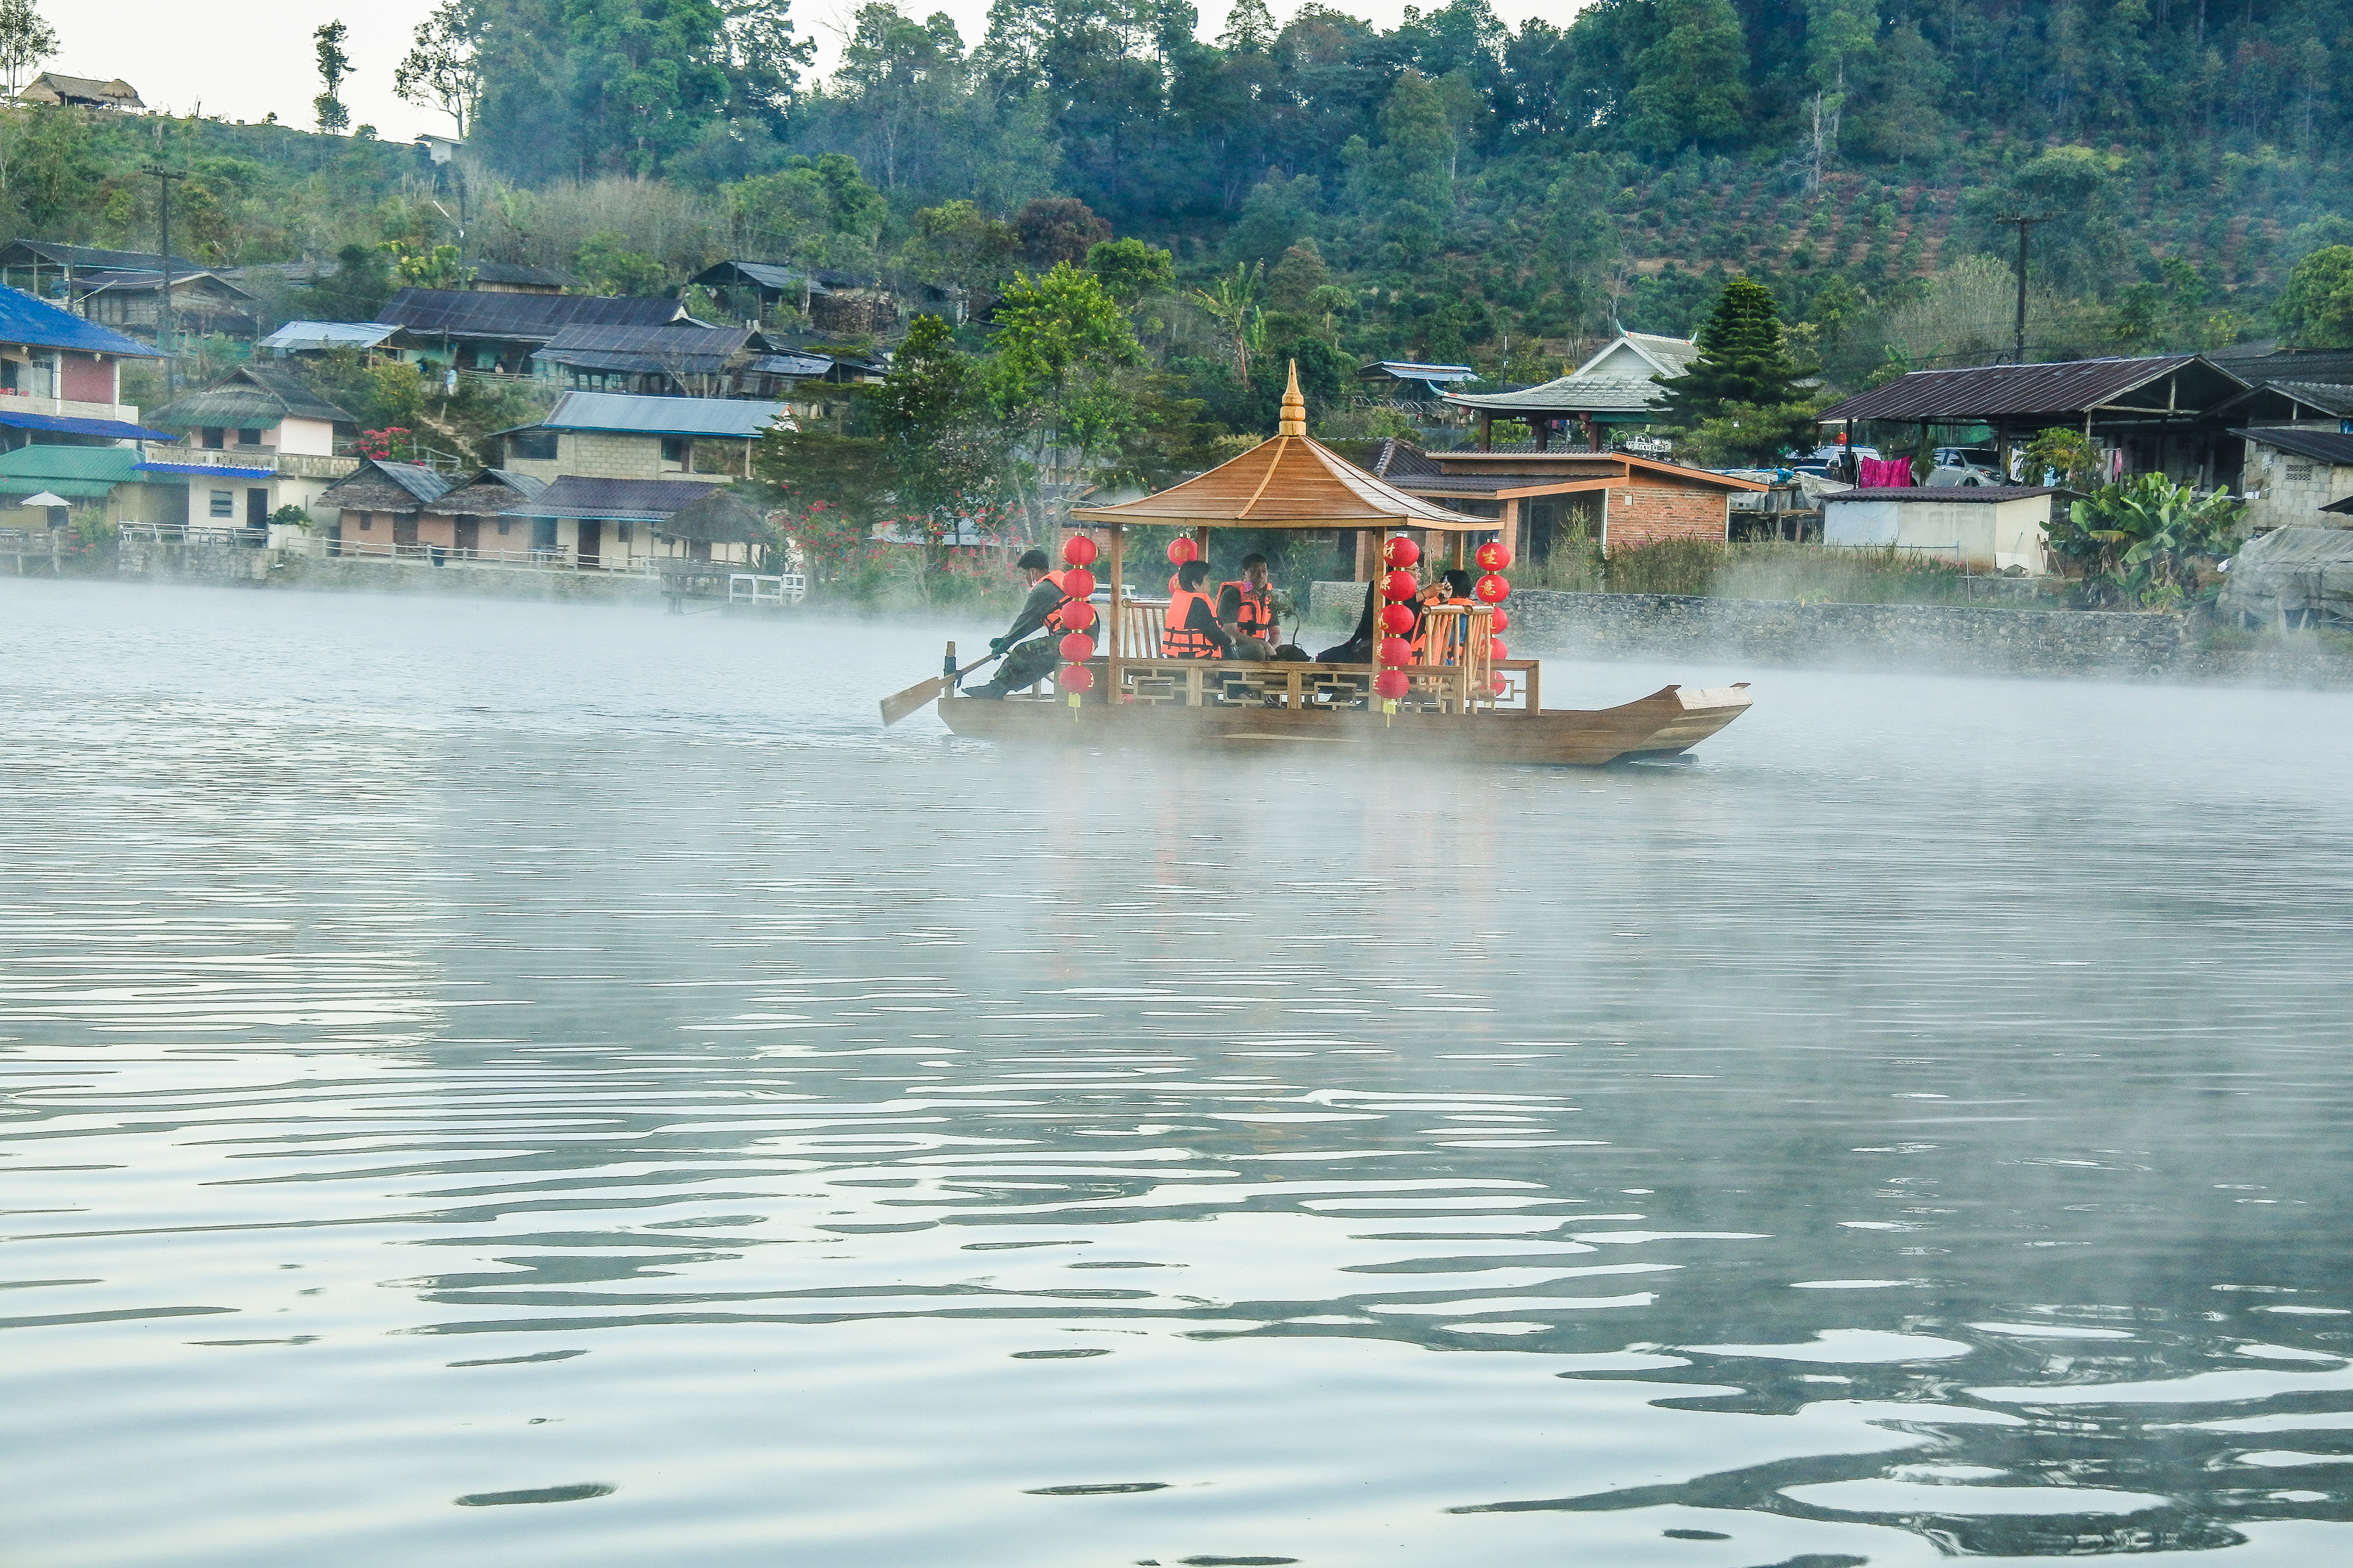
forest, shadow, traveler, sunshine, magnificent, cold, holiday, ban, mist, summer, settlement, mae, beautiful, chinese, tea, mountain, view, son, romantic, design, thailand, national, sunny, village, day, park, sky, green, journey, natural, wallpaper, nature, relax, cool, tree, thai, water, hmong, hong, sunlight, field, light, background, river, travel, lake, landscape, fog, water transportation, vehicle, boat, waterway, boating, hill station, tourism, watercraft, geological phenomenon, bank, recreation, leisure